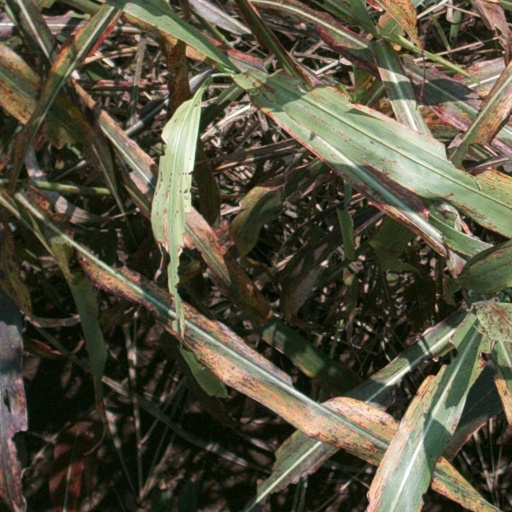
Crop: sorghum